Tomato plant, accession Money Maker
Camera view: vertical (180 deg); turntable rotation: 300 degrees
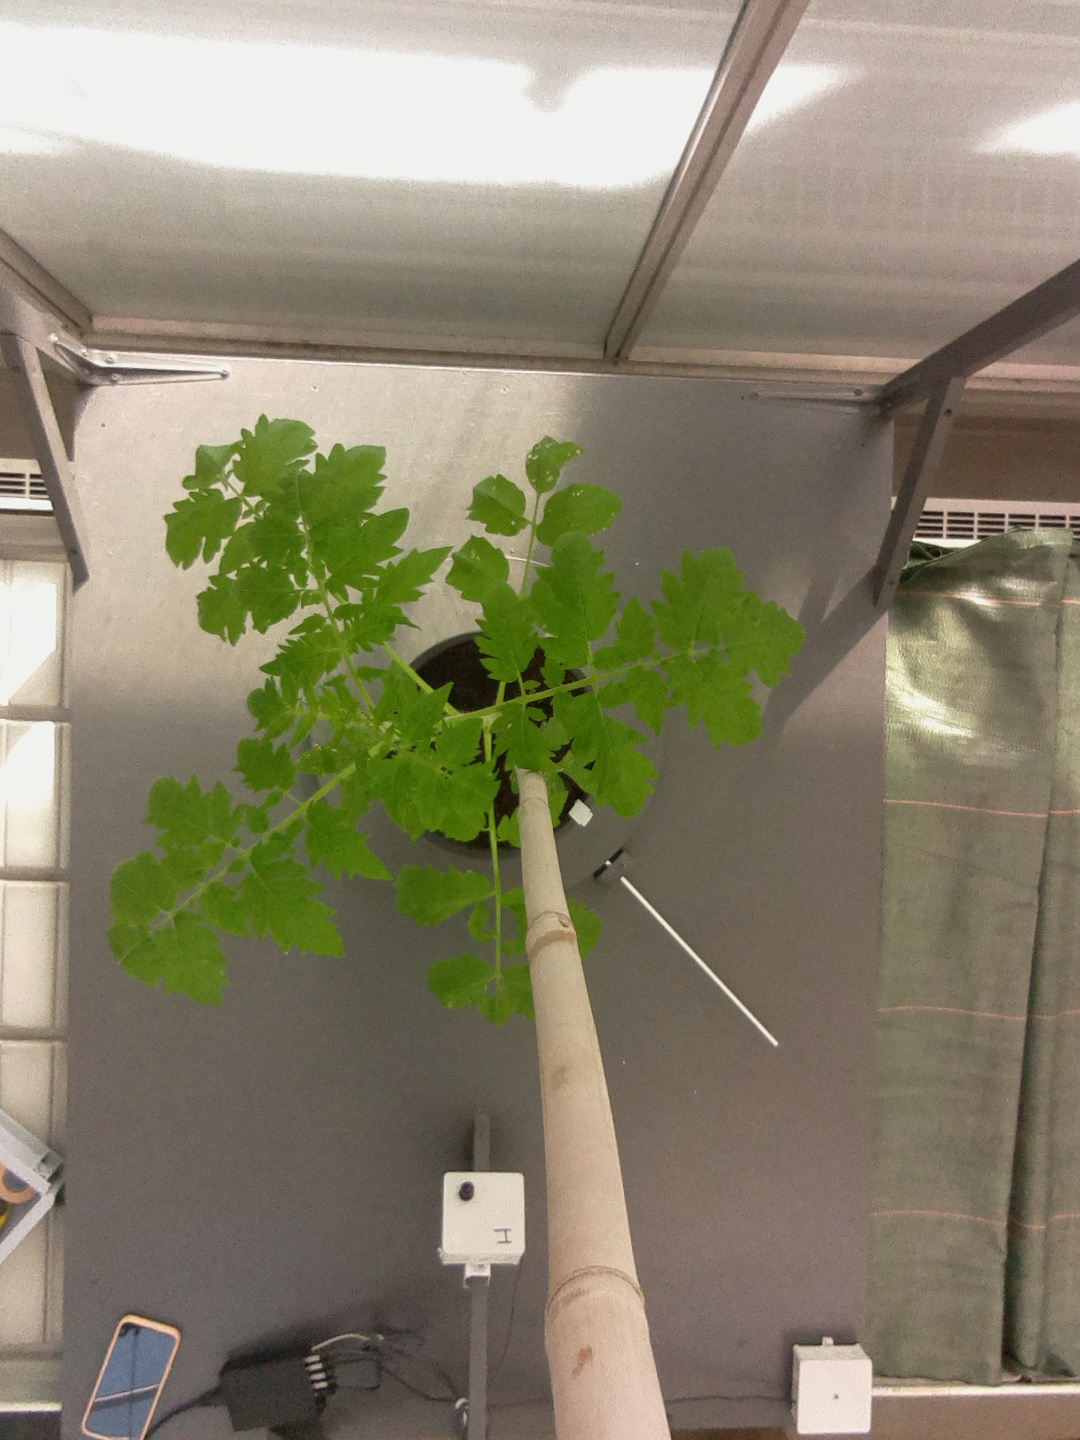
BBCH growth stage 14: 8 of true leaves visible